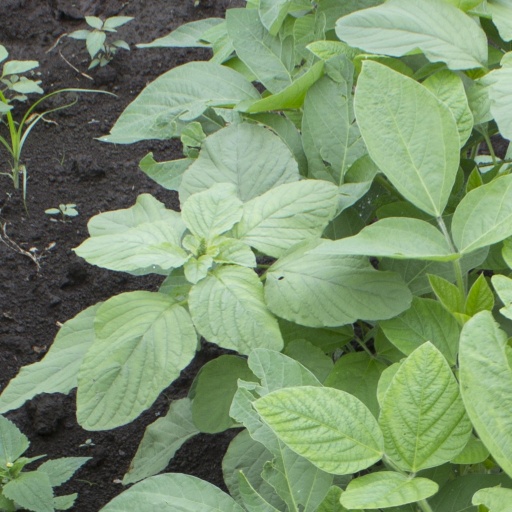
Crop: soybean